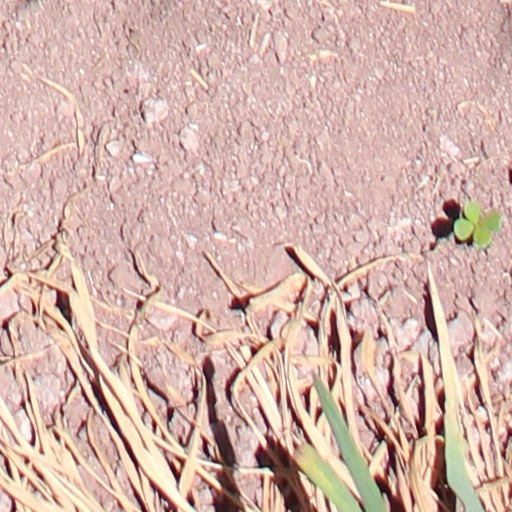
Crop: wheat